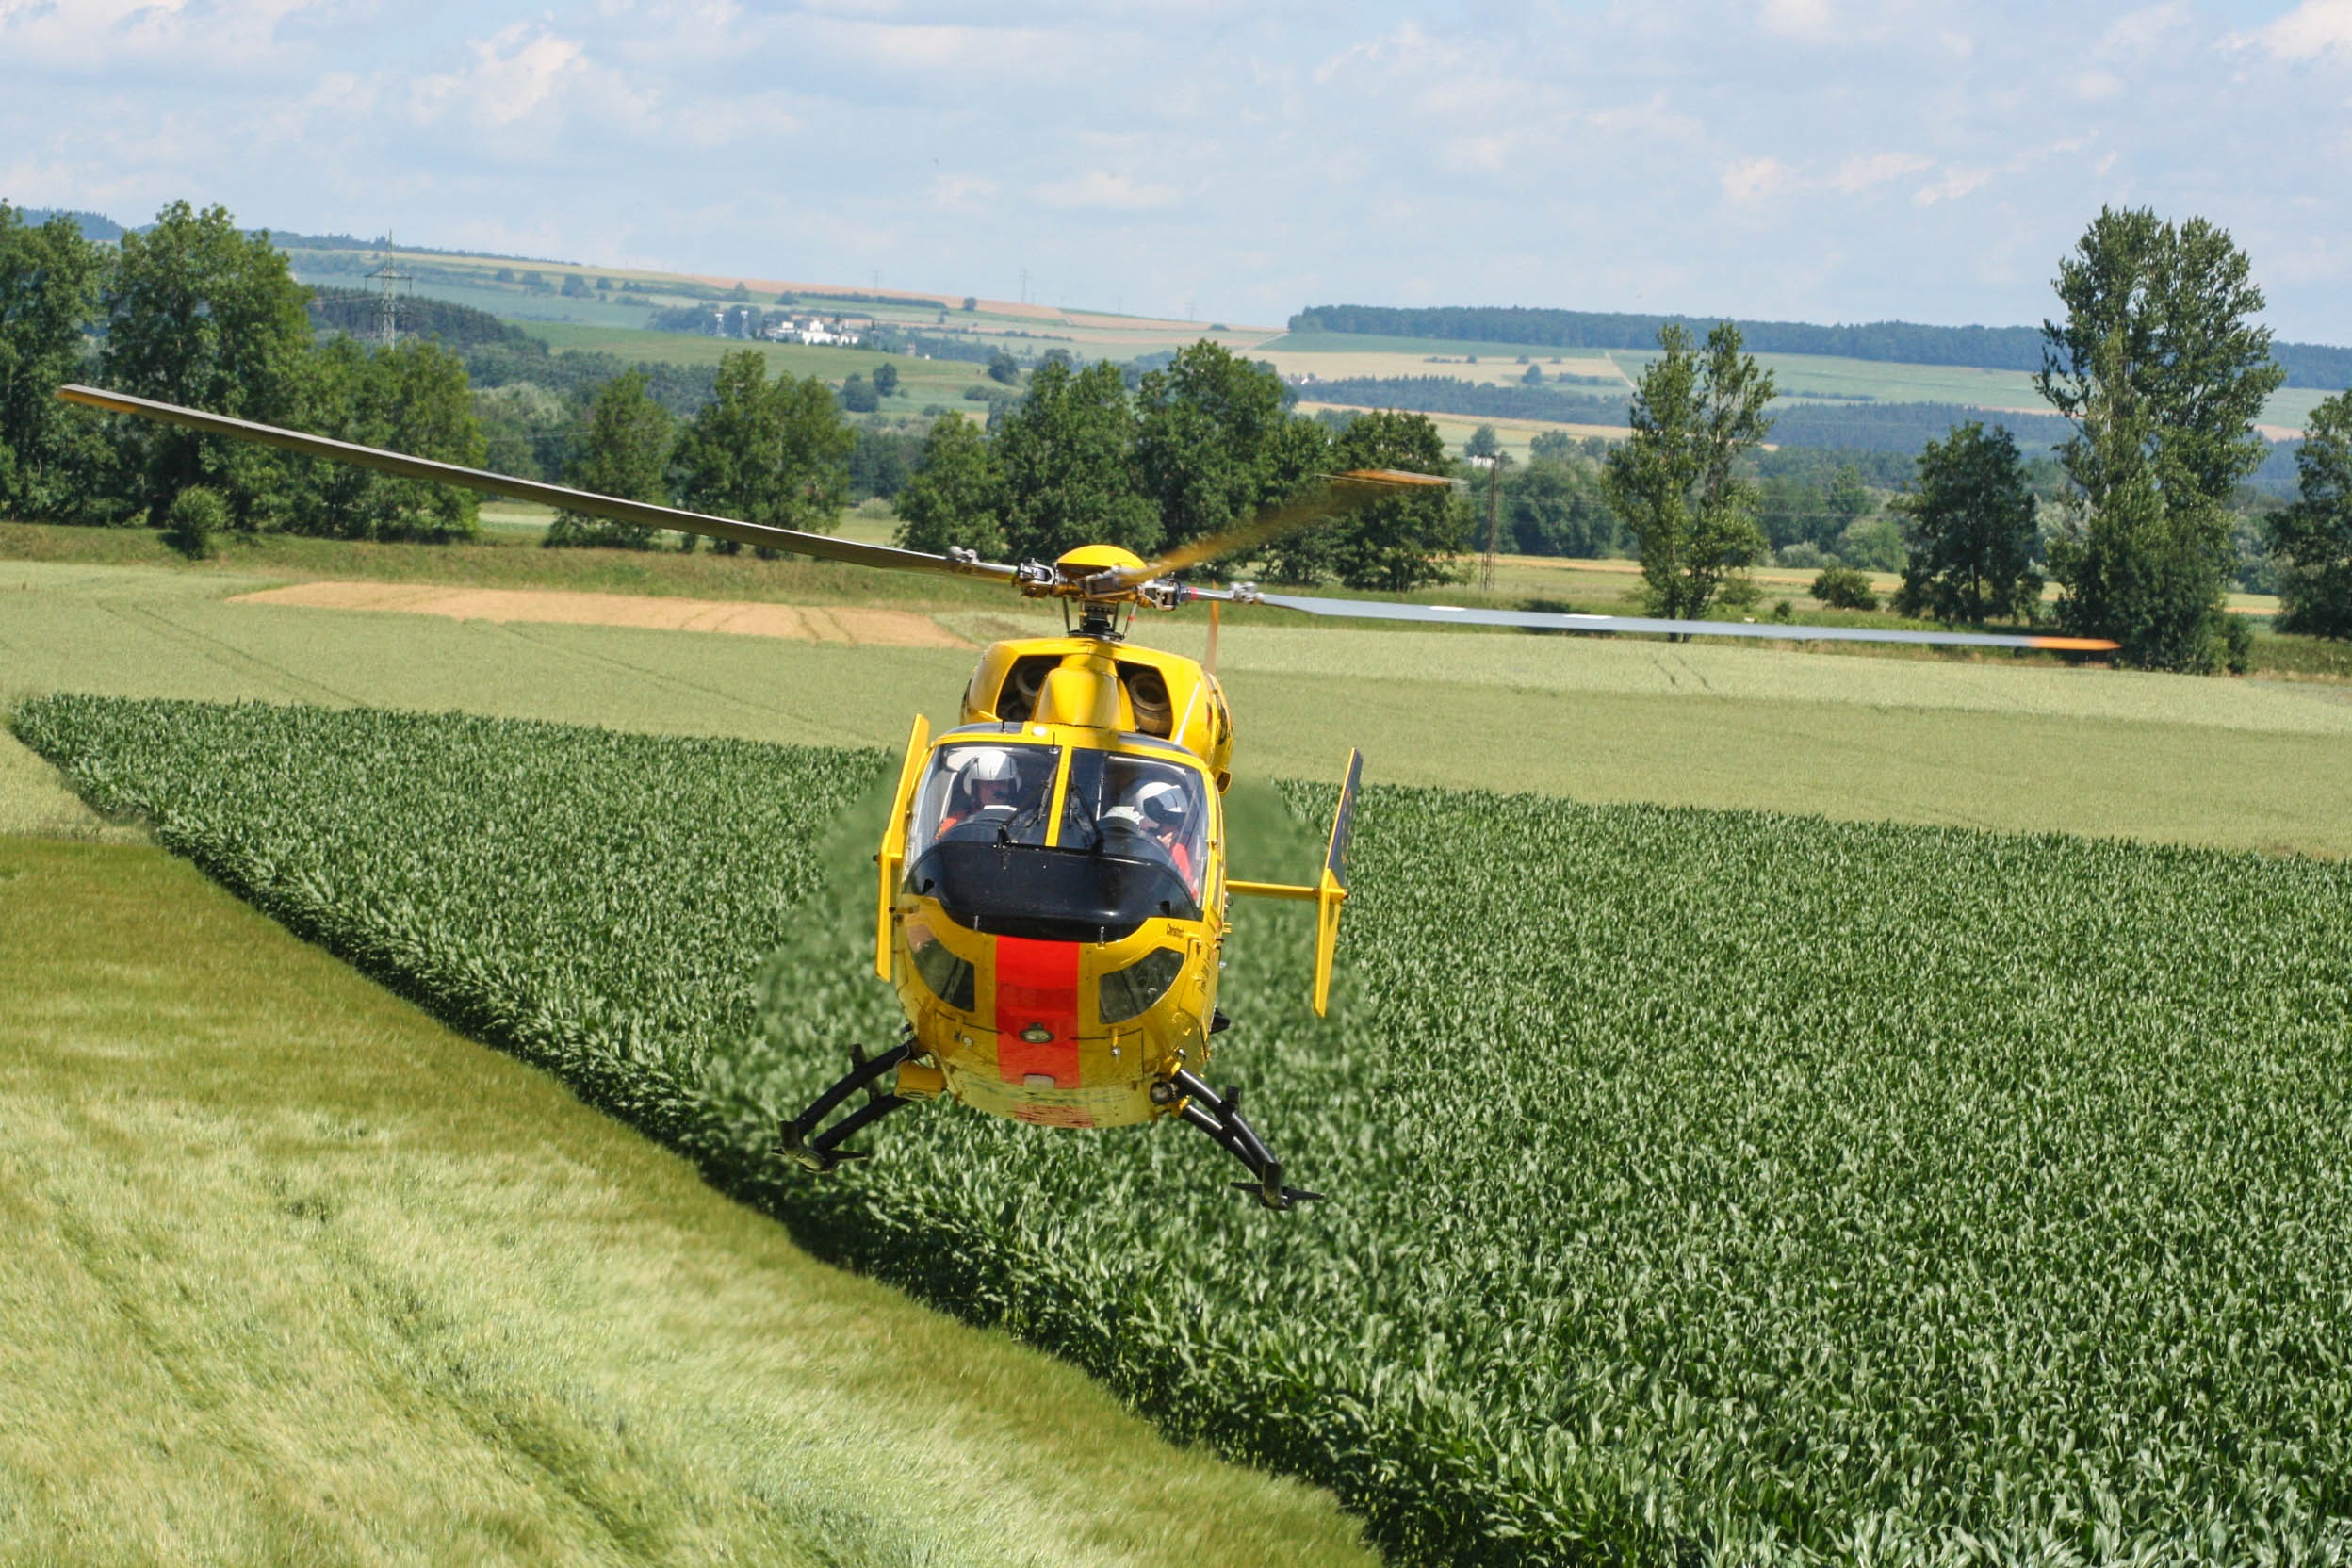
grass, plant, field, farm, lawn, meadow, flower, fly, aircraft, vehicle, aviation, flight, agriculture, helicopter, use, race track, landing, rescue, adac, rural area, paddy field, rescue helicopter, doctor on call, ambulance service, air rescue, accident rescue, ambulance helicopter, rescue flight monitors, atmosphere of earth, christophorus